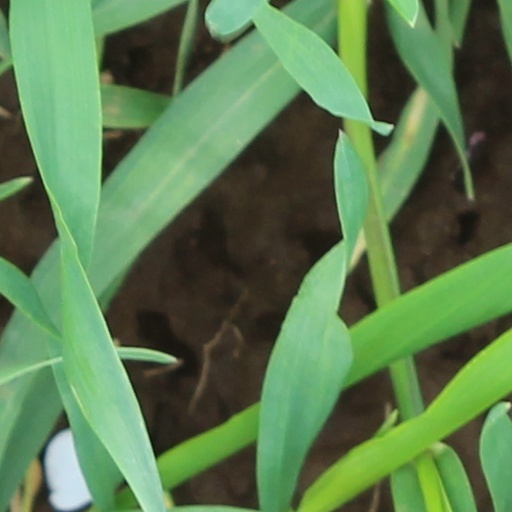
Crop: wheat